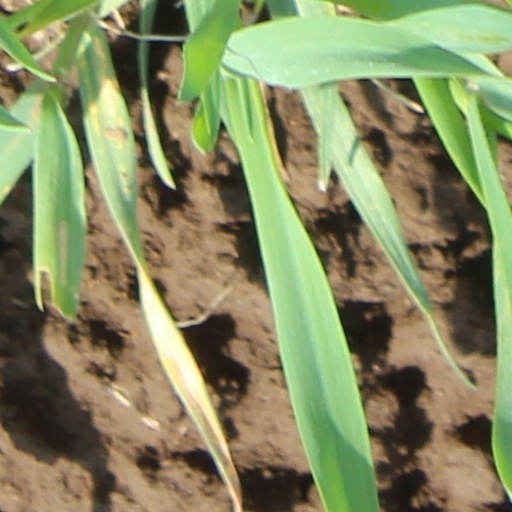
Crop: wheat